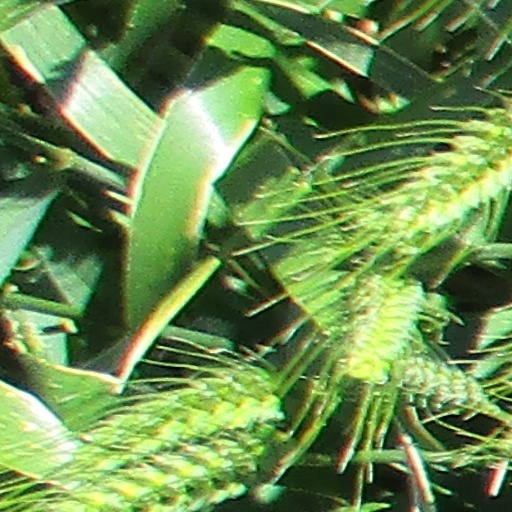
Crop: wheat